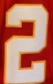
Number: 2